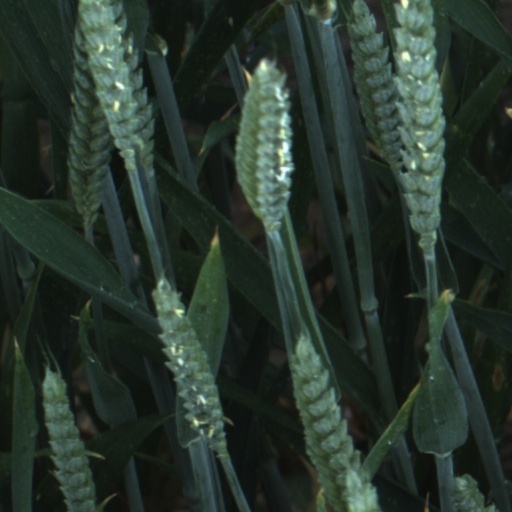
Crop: wheat